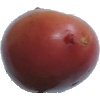
Label: Potato Red Washed 1